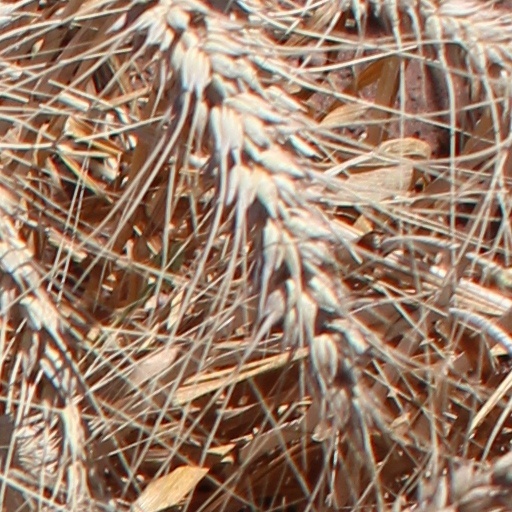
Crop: wheat